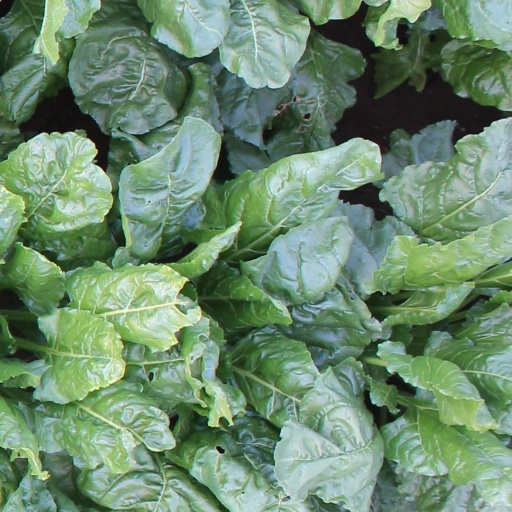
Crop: sugar beet